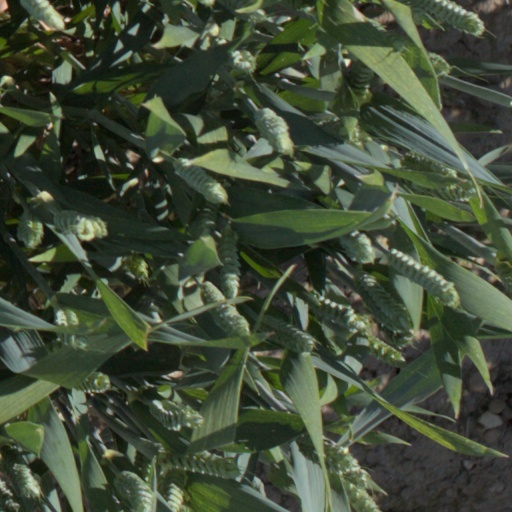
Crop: wheat